Multirate filter bank and multidimensional directional filter banks

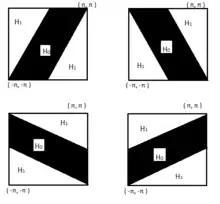
Four possible parallelogram supports of the two channel filter bank

To understand the working of 2-Channel Multidimensional filter banks we must first understand the design process of a simple 2D two-channel filter banks. In particular the diamond filter banks are of special interest in some image coding applications. The decimation matrix M for the diamond filter bank is usually the quincunx matrix which is briefly discussed in the above sections. For a two-channel system, there are only four filters, two analysis filters and two synthesis filters. So in some designs, two or three filters are chosen so that there is no aliasing and the remaining filters are then optimized to achieve approximate reconstruction. Design of 2D filters are more complex than 1D filters. So we usually use appropriate mapping techniques to achieve perfect reconstruction.. A polyphase mapping method is proposed to design an IIR analysis filter. For filter banks with FIR filter types, several 1D to 2D transformations have been considered. For example, the McClellan transformation is used to achieve the FIR filter banks.